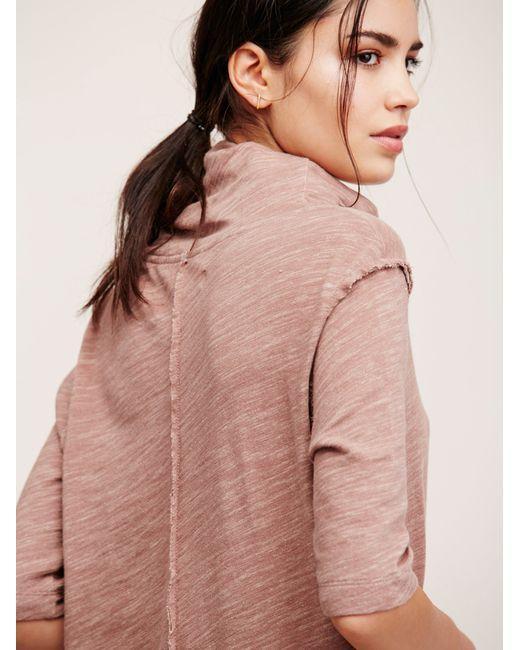
Bräunlich-orangefarbenes Baumwollhemd mit mittleren Ärmeln